List of district attorneys in the United States

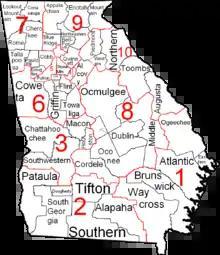
Map of Georgia judicial districts and circuits

District attorneys in Georgia are assigned to its 50 circuits.